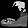
Label: Sandal